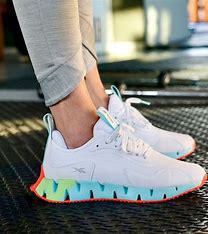
Brand: Reebok
Model: ZIG Kinetica